Forestiere Underground Gardens

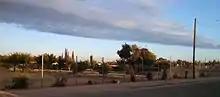
Another view from the street

There are 65 rooms in the Forestiere Underground Gardens. It has a summer bedroom, a winter bedroom, a bath, a functional kitchen, a fishpond, and a parlor with a fireplace. Interspersed amongst the stone walls and archways are grottoes and courtyards that allow for pockets of light. The intricate pathways were created section by section, over a span of , without the aid of blueprints. There are three levels within the underground structure, one deep, one deep, and one deep.